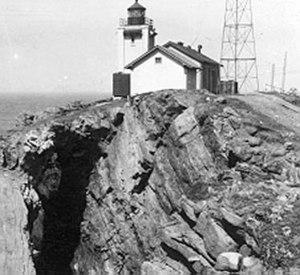
Le phare de Point Arguello est un phare situé sur Point Arguello au-dessus du Canal de Santa Barbara, attenant à la Vandenberg Air Force Base de Lompoc, dans le Comté de Santa Barbara, aux États-Unis.